Yule Marble

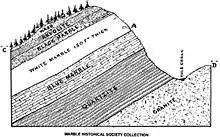
Cross Section: Yule Marble deposit of the present-day quarry. The granite of the Treasure Mountain Dome is visible on the right.

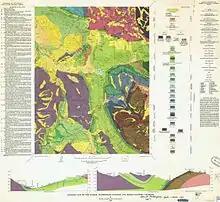
Geologic Map of Yule Creek Valley – US Geological Survey. <a href="https%3A//ngmdb.usgs.gov/Prodesc/proddesc_1828.htm">Full-size map, zoomable.

The forces that created Yule Marble make it distinct from all other American marbles. It was formed by contact metamorphism, unlike Vermont marble and Georgia marble, which are the result of regional metamorphism, a process more associated with the orogeny and erosion of mountain ranges on a regional scale. Geologists still debate over Tennessee marble which did not undergo the same type of metamorphism, leaving it in a very unique property somewhere between metamorphic marble and sedimentary limestone.